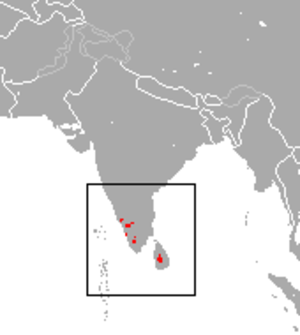
Cette liste commentée recense la mammalofaune de l'Inde et des îles asiatiques appartenant à l'Inde par genre, famille et ordre.